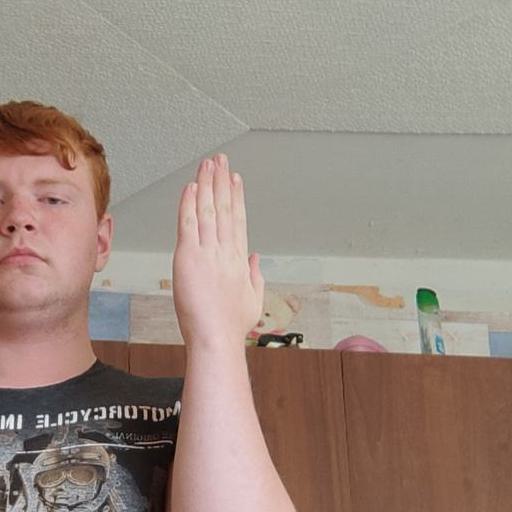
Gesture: stop_inverted